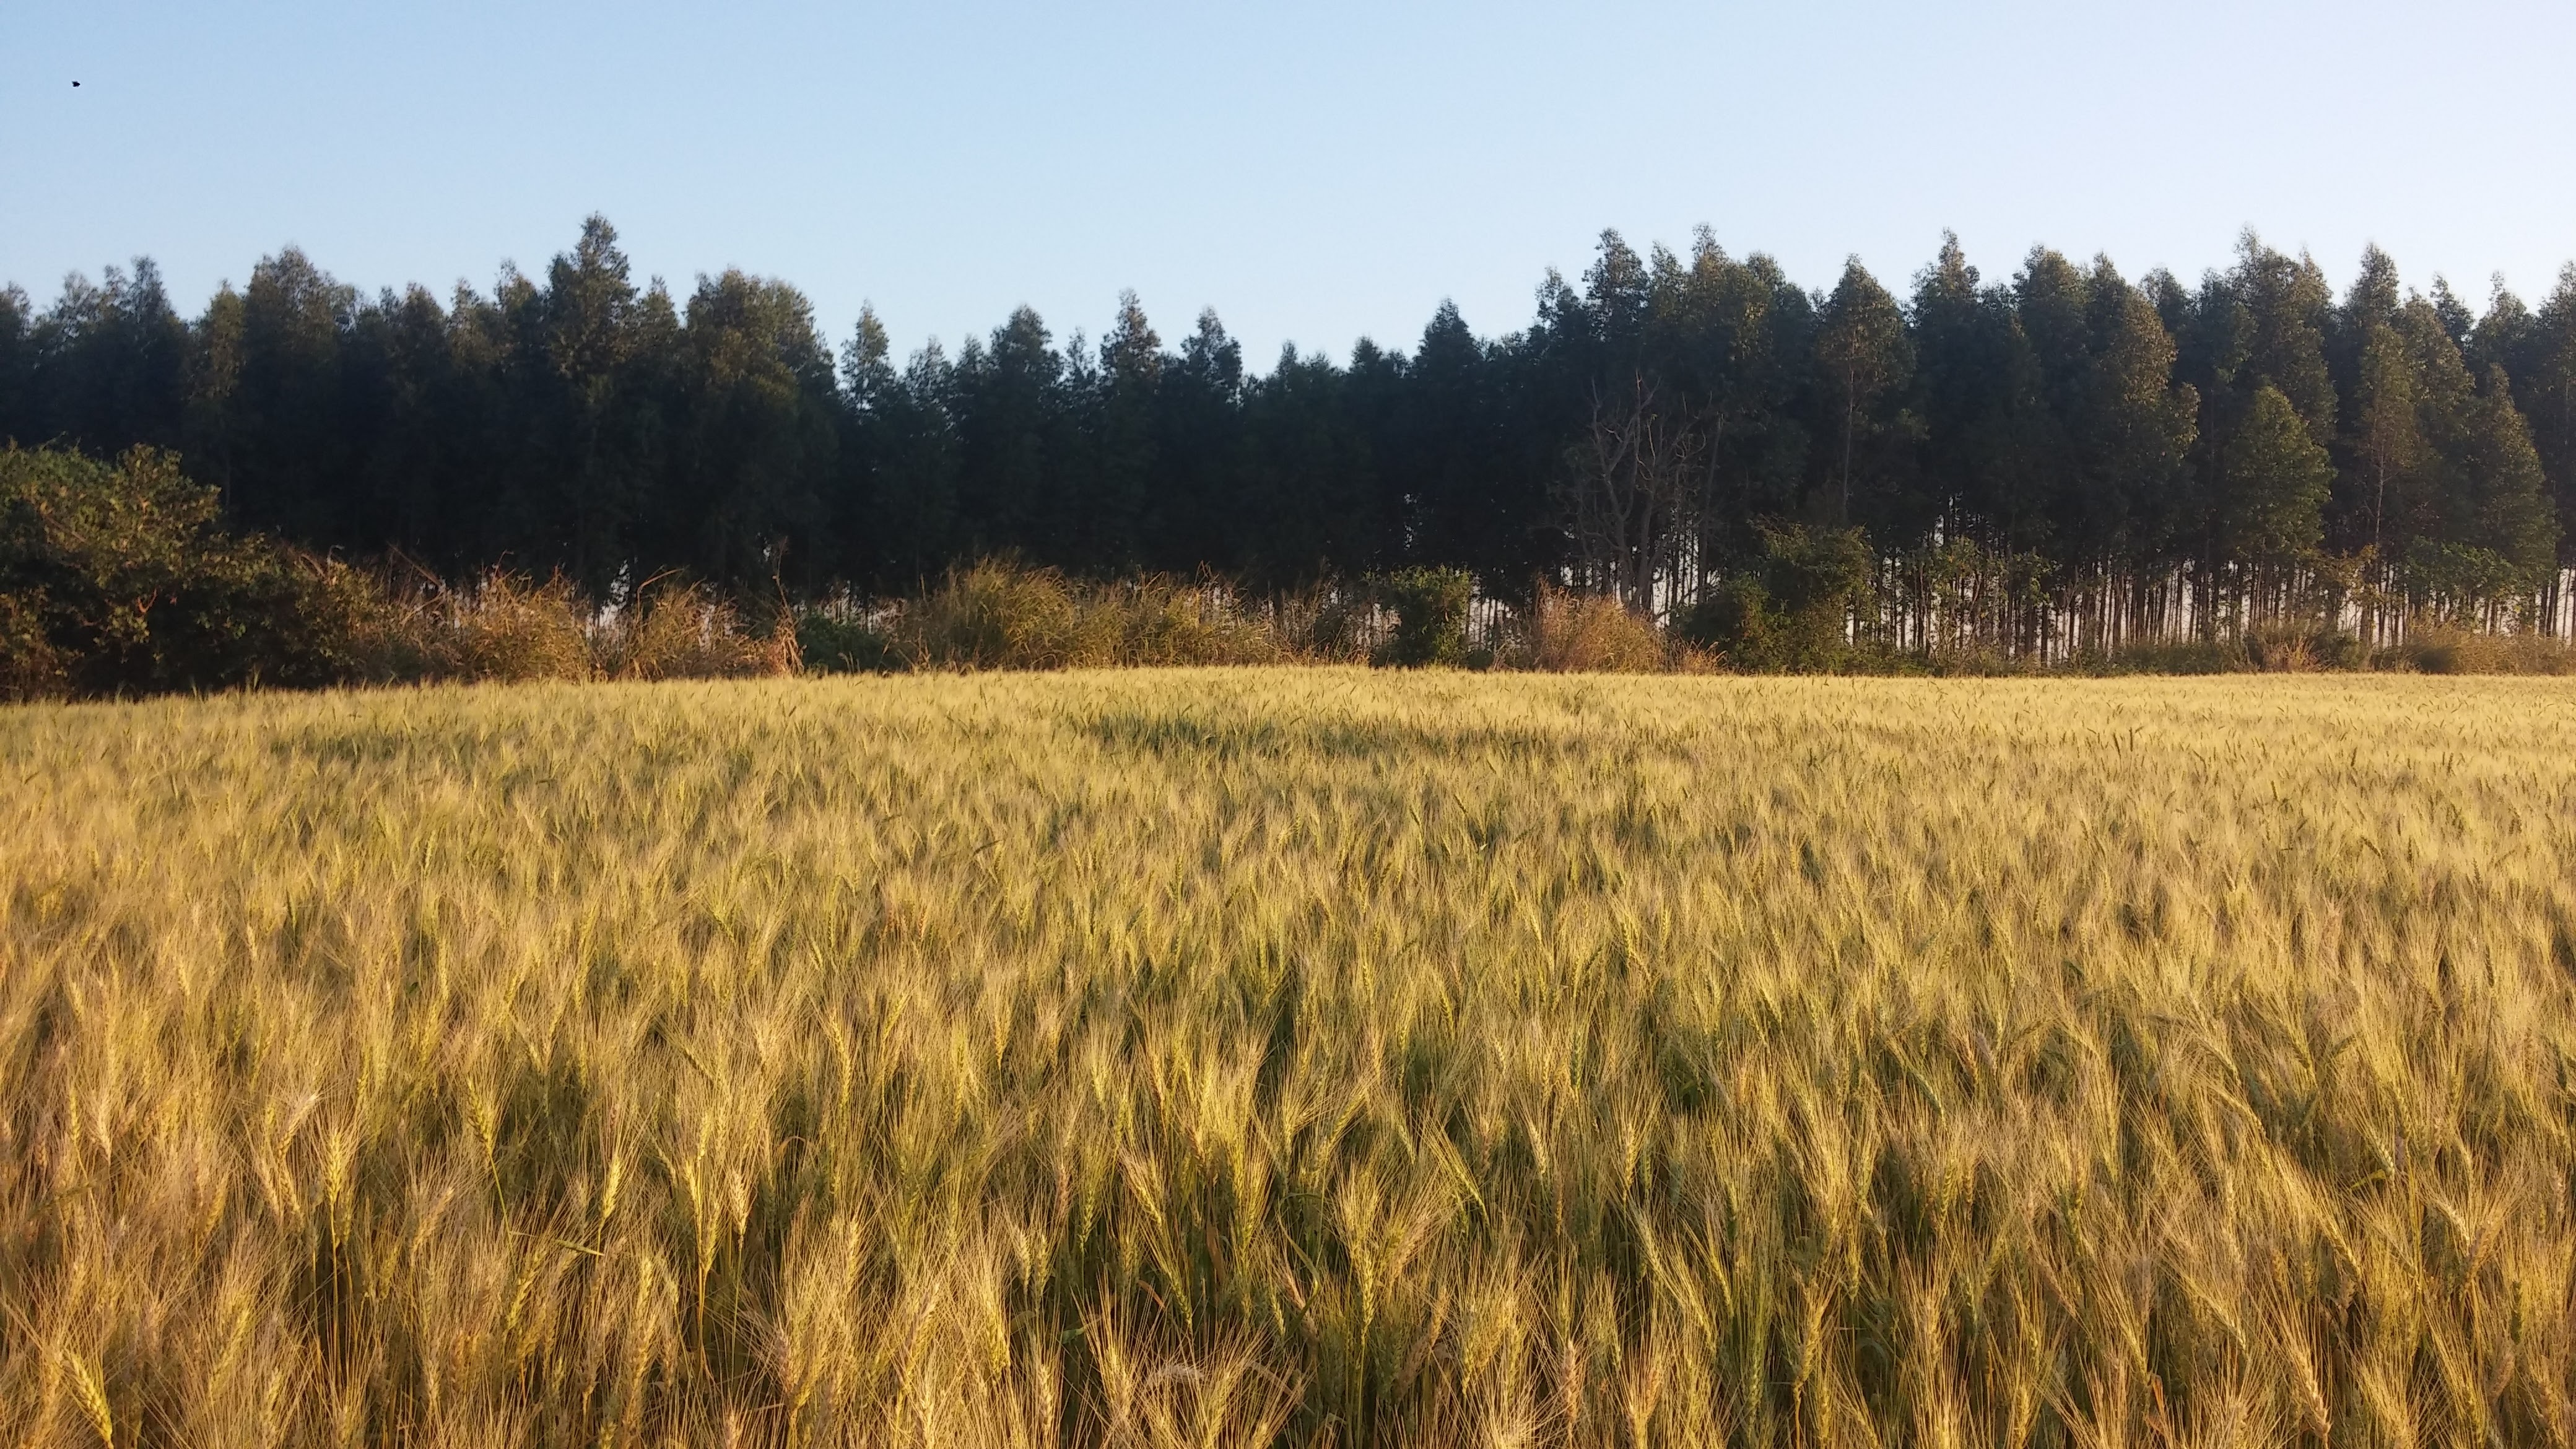
landscape, nature, grass, marsh, plant, field, meadow, wheat, prairie, food, agriculture, plain, plants, grassland, wetland, plantation, habitat, ecosystem, flowering plant, natural environment, grass family, land plant, phragmites